List of songs recorded by Anuradha Sriram

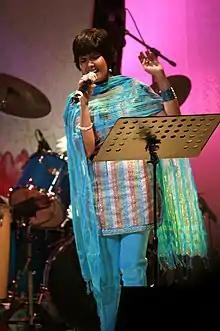
Anuradha Sriram in 2013

Anuradha Sriram (9 July 1970) is an Indian Carnatic vocalist and film playback singer. Best known for her work in South Indian filmsalso worked in a few projects in other Indian language and Sinhala films. Anuradha has recorded over 4000 songs. She has also recorded songs for many non-film albums, tele-series, devotionals and classical collaborations.